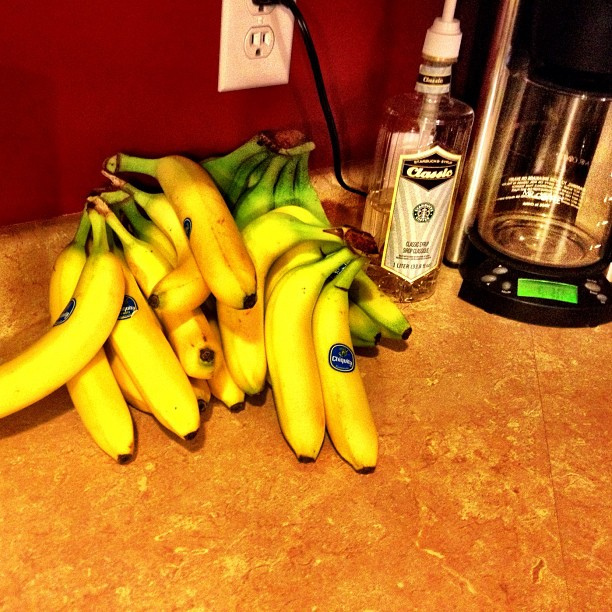
user: Given an image and a question. Answer the question in a short answer. Question: Are these fruits or fish? Short Answer:
assistant: fruit